Hsinchu Baseball Stadium

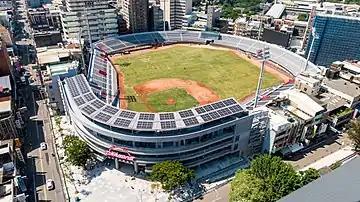
Stadium aerial photograph after the renovation in 2022

Originally it was to be named as the Hsinchu Sadaharu Oh Baseball Stadium, after Sadaharu Oh, the famed baseball player; however, during its construction then-President Chiang Kai-shek died, and the stadium was renamed Hsinchu Chung-Cheng Baseball Stadium in his honor.